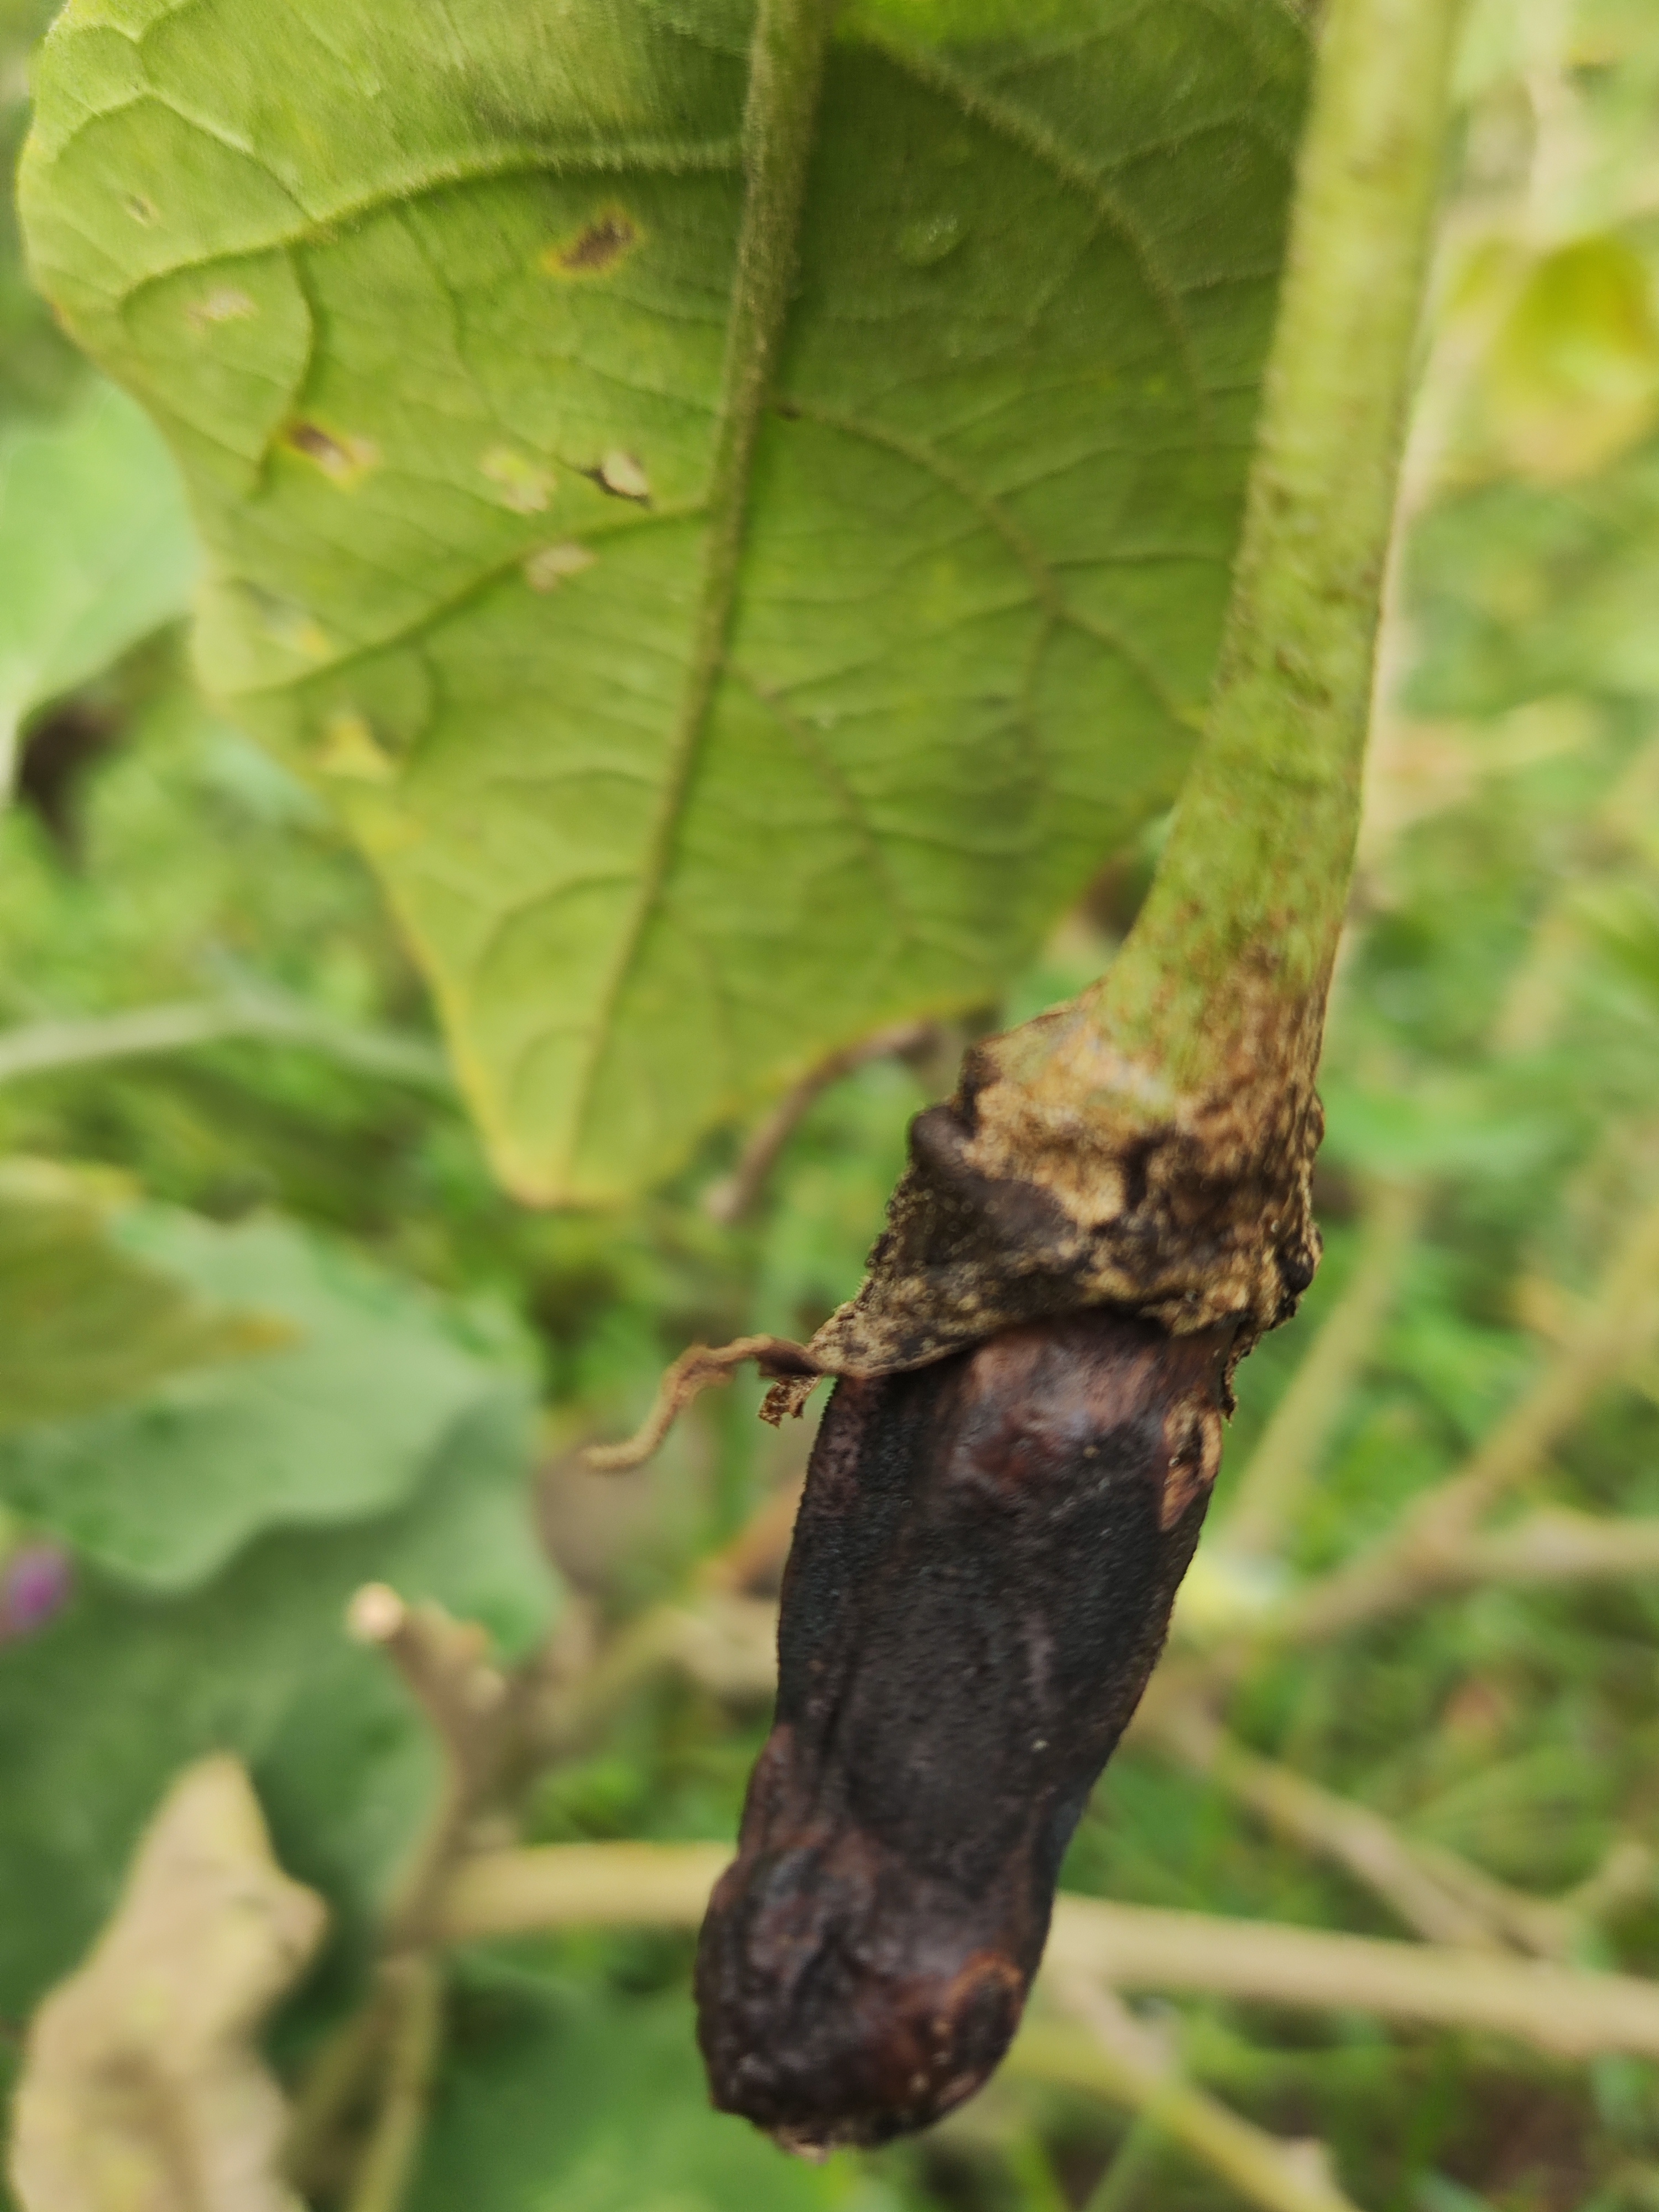
Label: Wet Rot